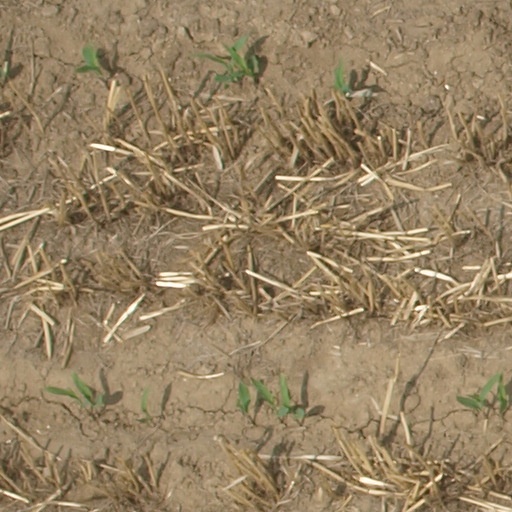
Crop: maize; corn